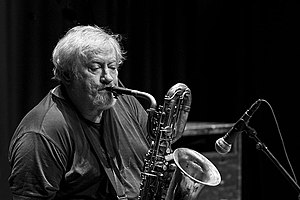
Ronnie Cuber / Kilde
Ronnie Cuber, Aarhus 2017